Kozelsk

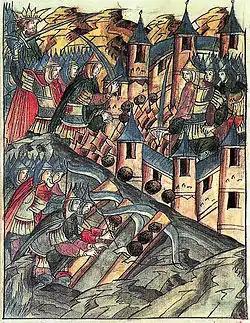
Kozelsk siege in 1239 by Batu Khan

It was first mentioned in an 1146 chronicle as a part of Principality of Chernigov. Kozelsk became famous in the spring of 1238, when its twelve-year-old prince Vasily, son of Titus, had to defend the town against the army of Batu Khan. The latter dubbed it an "evil town" because its citizens had been fighting the attackers for seven weeks in a row, killing around four thousand enemy soldiers during the siege. The citizens of Kozelsk were greatly outnumbered and almost all of them died in battle.